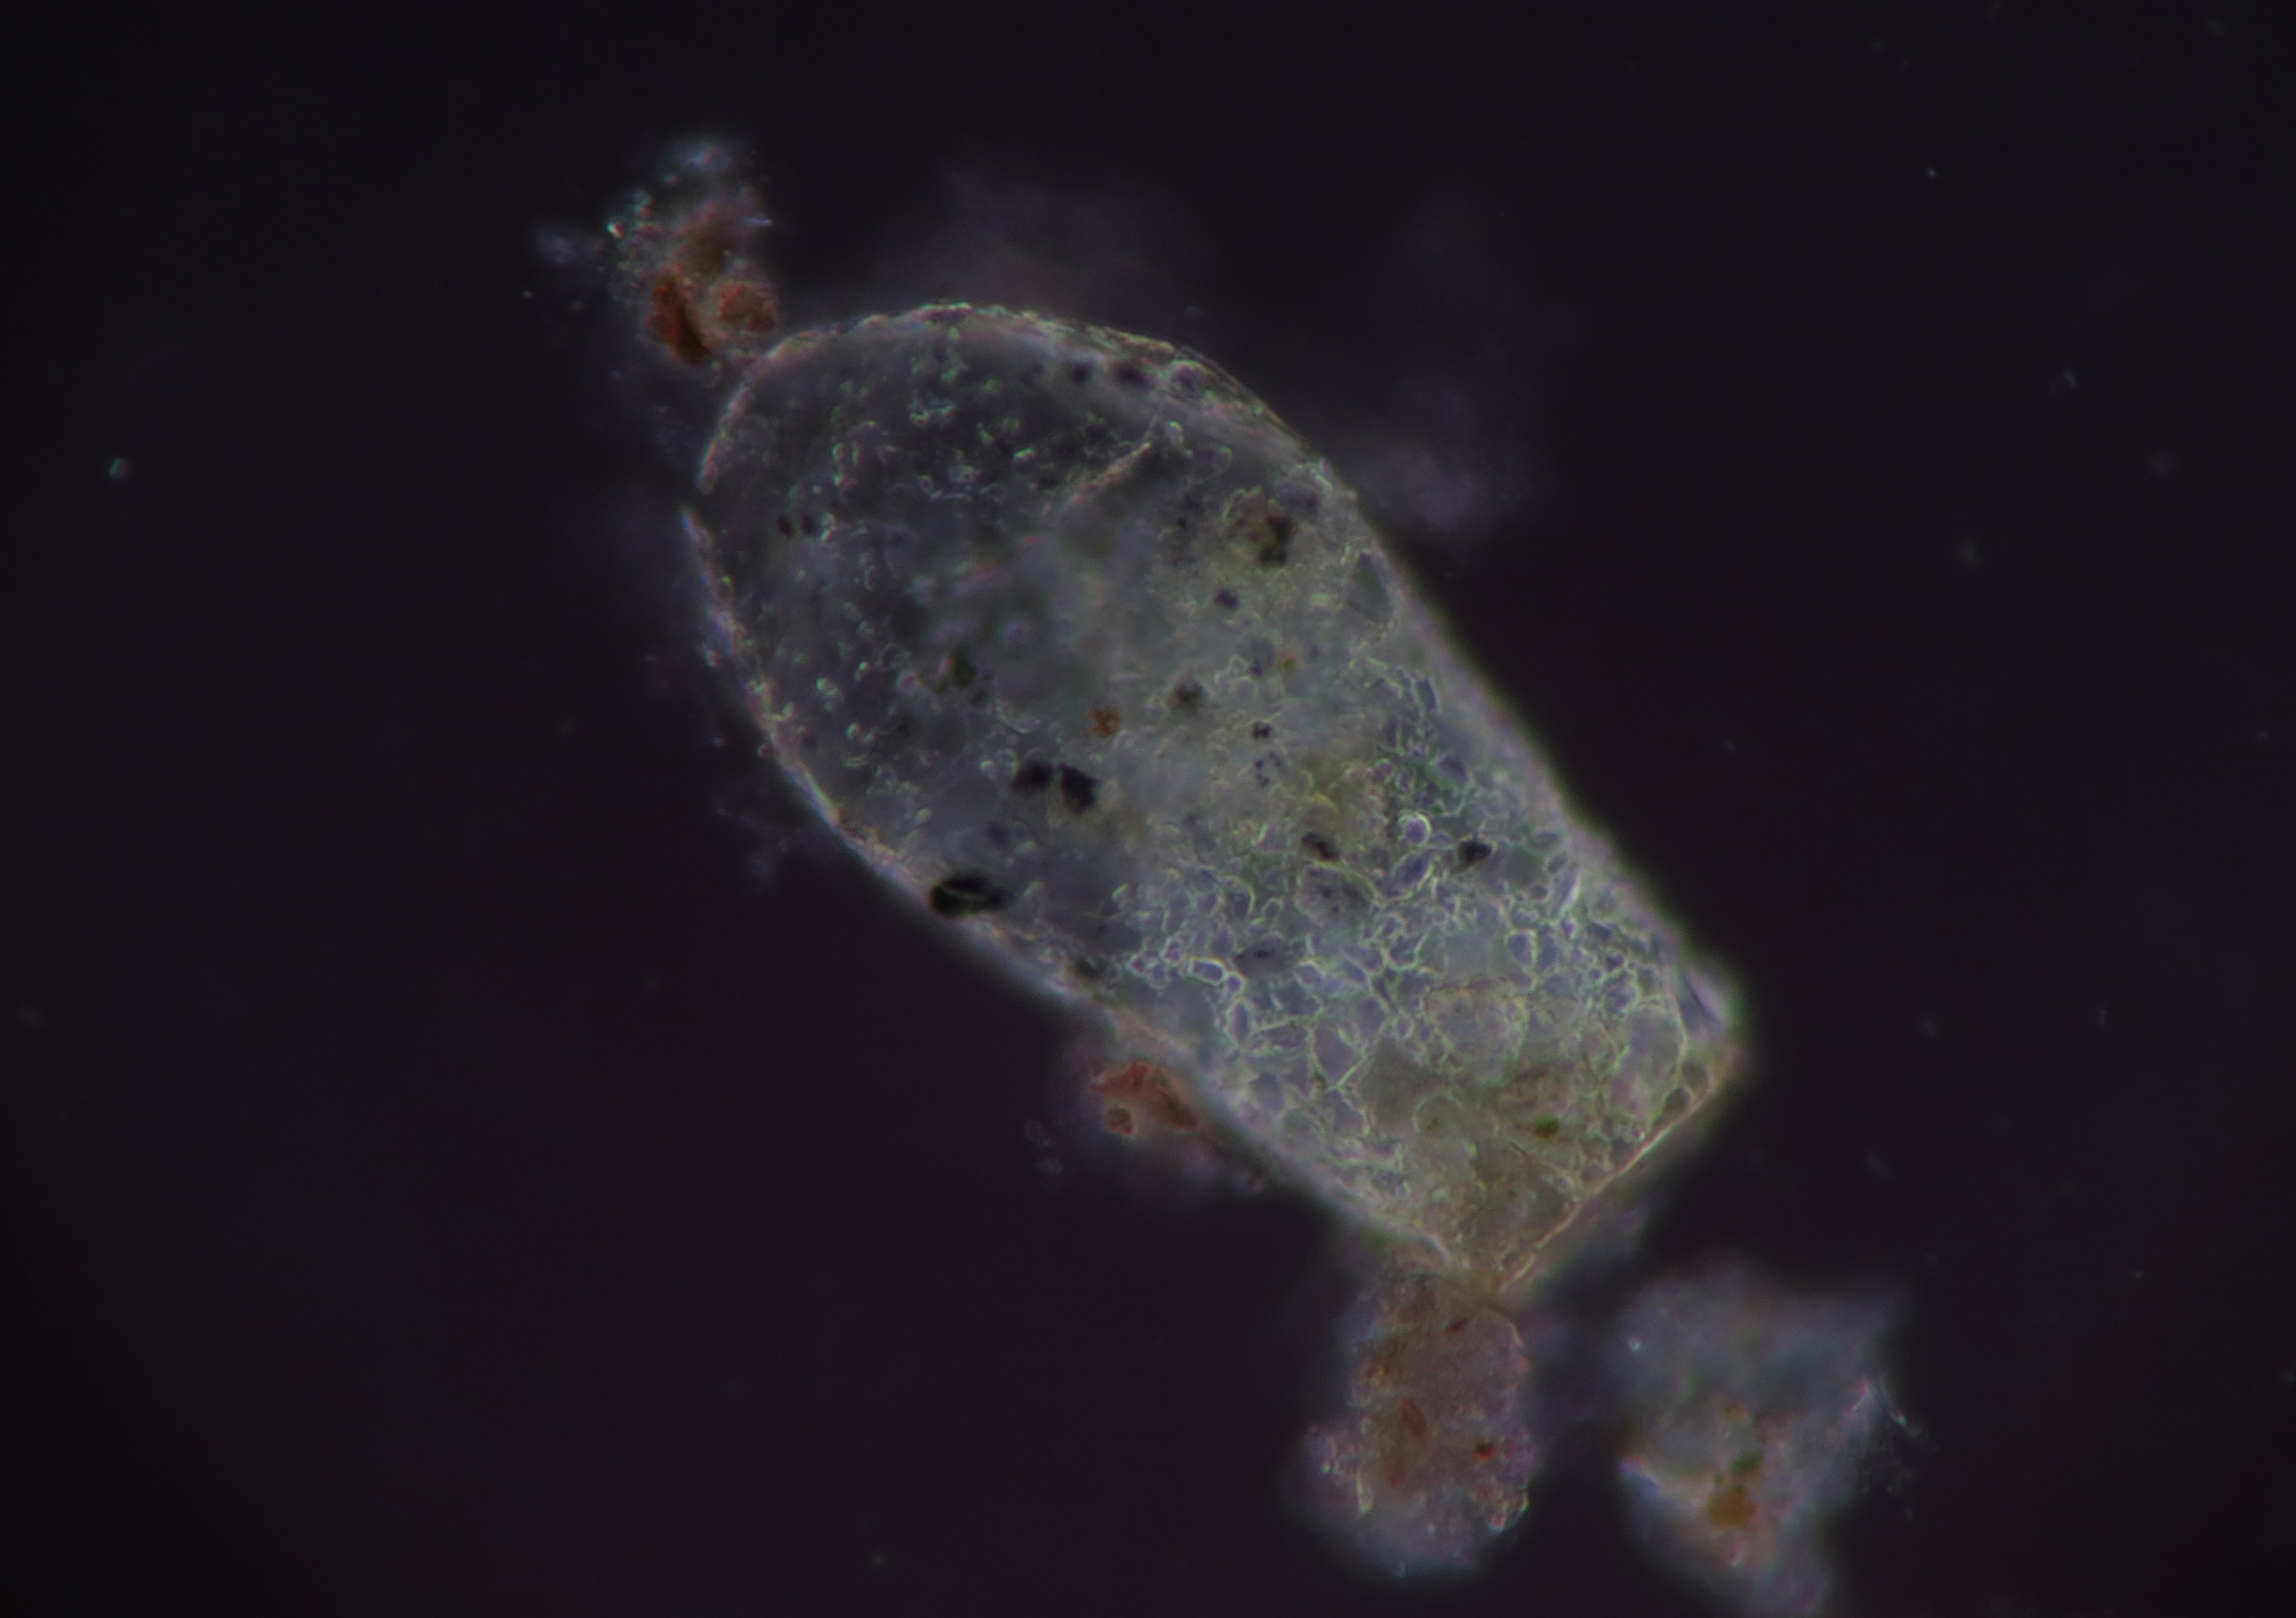
biology, moon, outer space, astronomy, protist, protisten, einzeller, protozoa, protozoen, mikroskop, mikrofotografie, mikrofoto, microscop, microphotography, ciliaten, ciliat, wimperntierchen, infusorien, macro photography, organism, astronomical object, marine biology